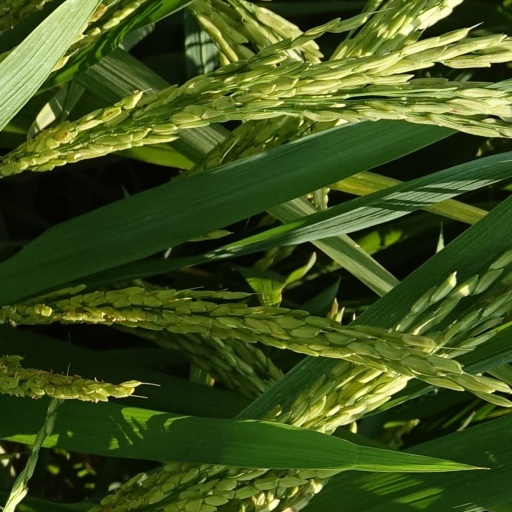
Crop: rice